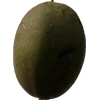
Label: nut